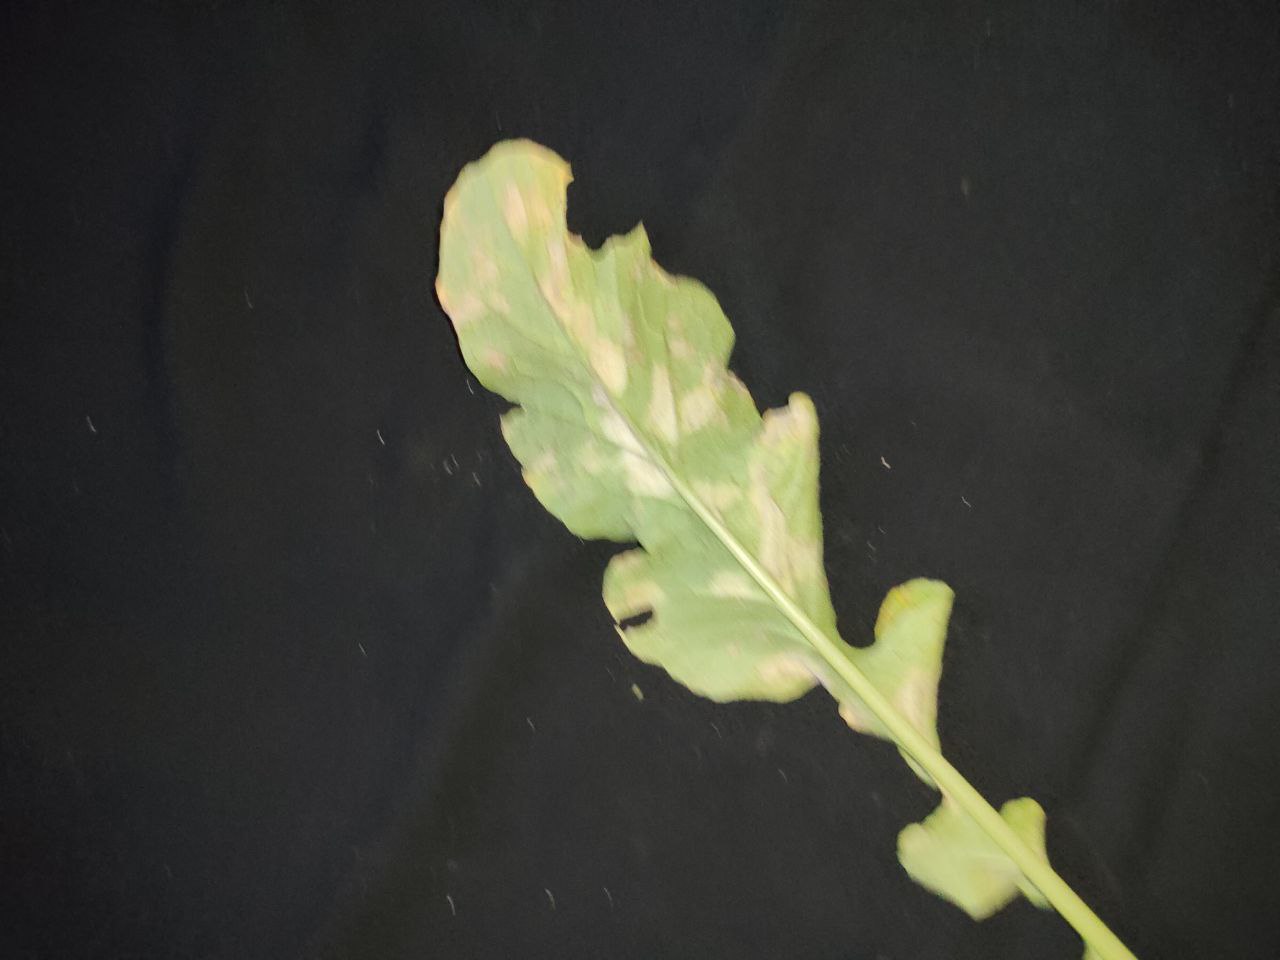
Label: Mosaic virus